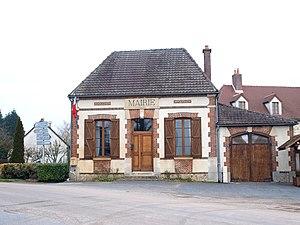
Charleville (Marne, France)